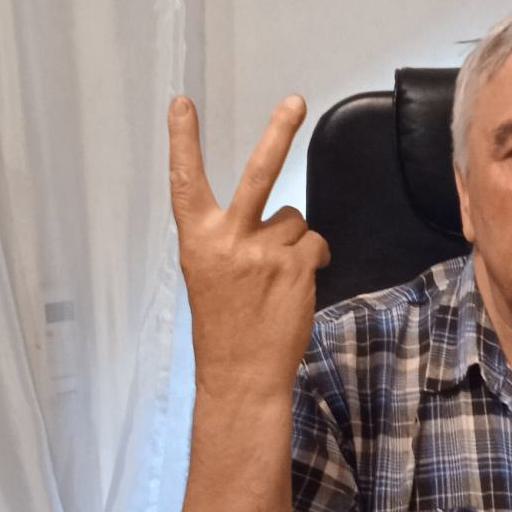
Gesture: peace_inverted